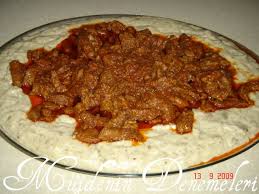
Yemek: hunkar_begendi